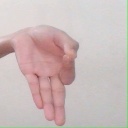
अक्षर: ज्ञ